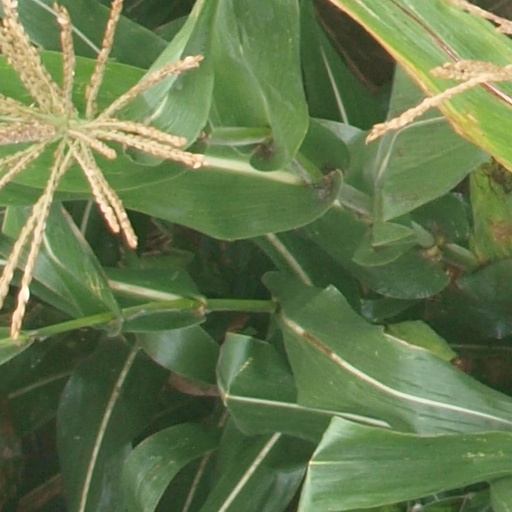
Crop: maize; corn